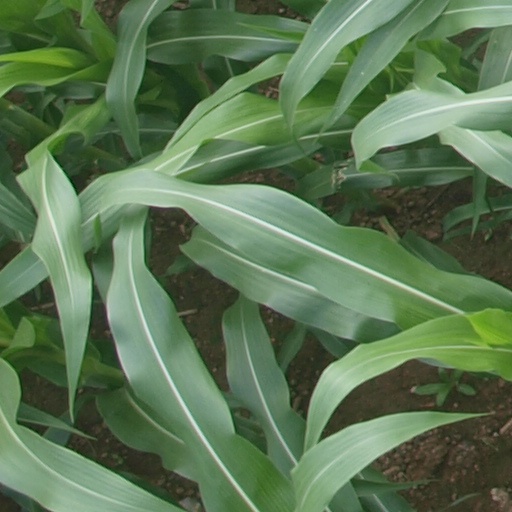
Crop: maize; corn